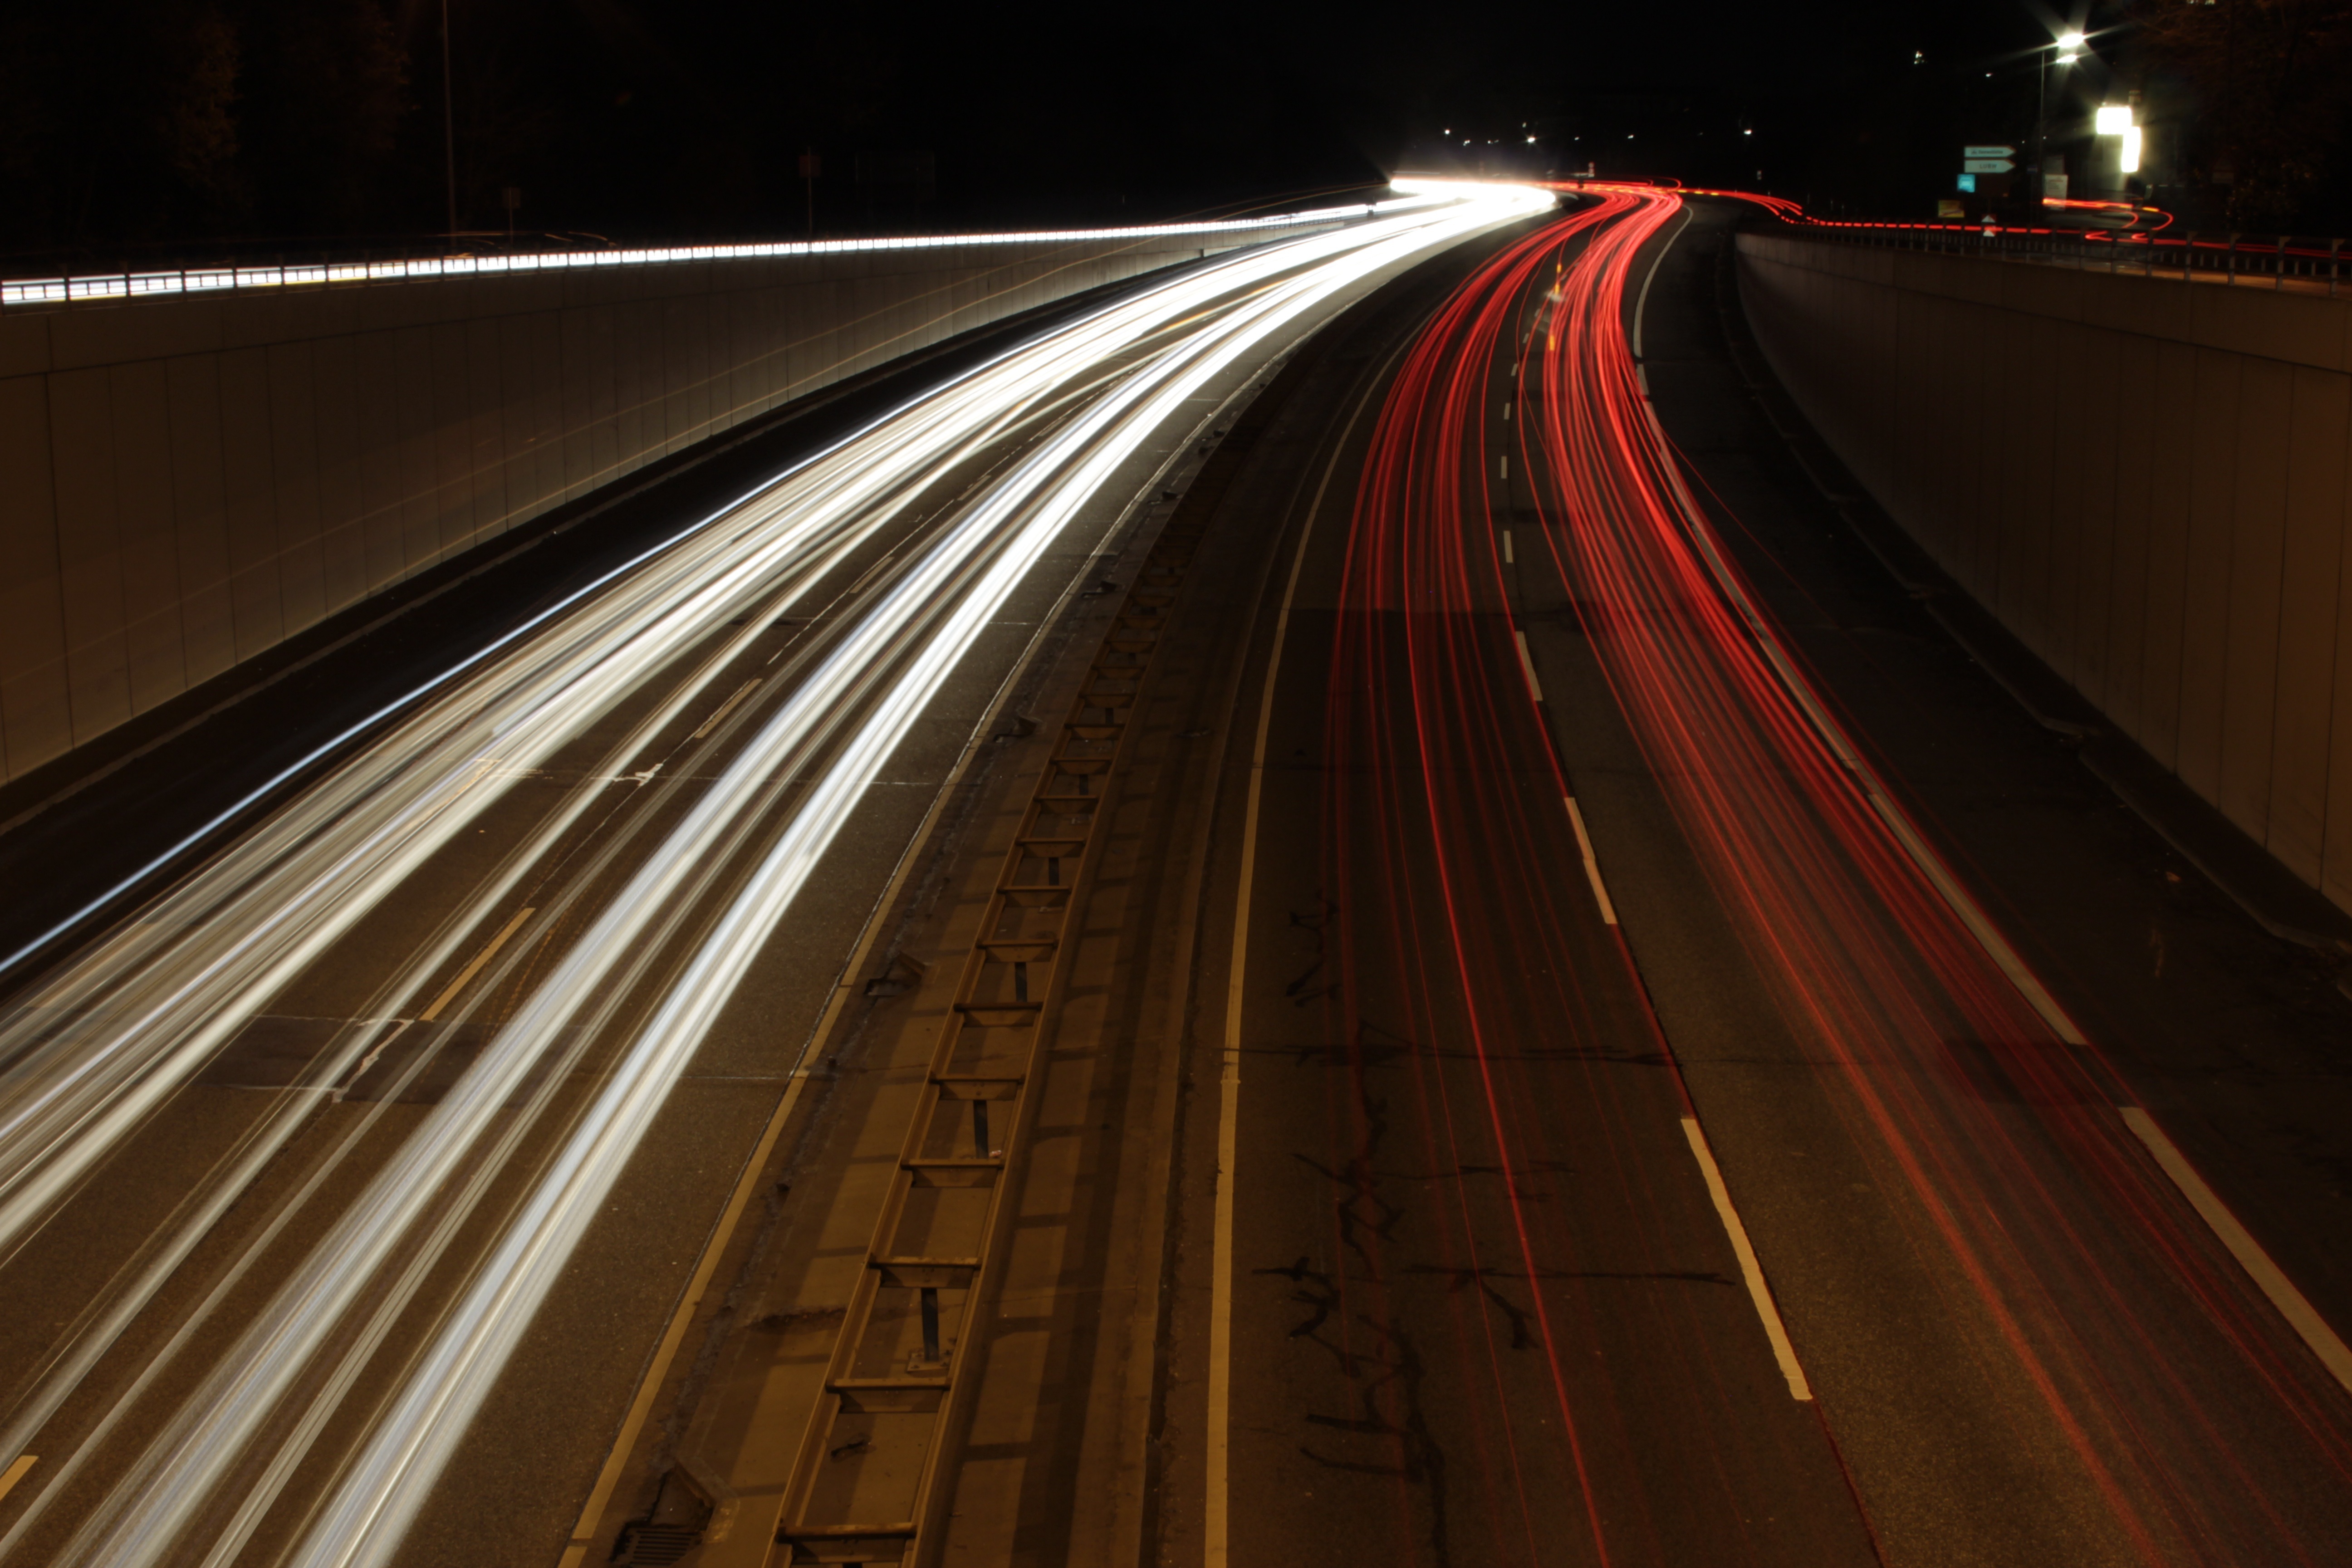
light, road, bridge, night, highway, tunnel, freeway, motion, evening, line, darkness, speed, blurred, expressway, lights, nighttime, infrastructure, symmetry, interstate